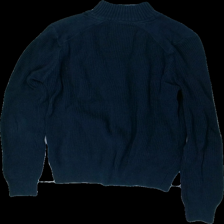
View: back
Type: Sweater
Category: Ladies
Brand: Not in the list
Brand text on label: Incode
Colors: Blue
Material: 100% cotton
Pattern: Striped
Cut: Regular, C-collar
Size: L
Season: All
Price range: 50-100
Recommended usage: Reuse